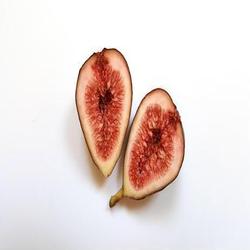
Label: Fig